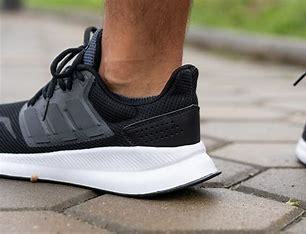
Brand: Adidas
Model: Runfalcon 5